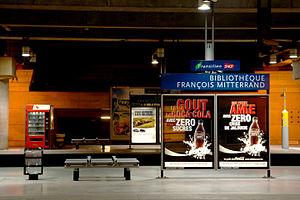
La gare de la Bibliothèque François-Mitterrand est une gare ferroviaire française de la ligne de Paris-Austerlitz à Bordeaux-Saint-Jean, située dans le 13ᵉ arrondissement de Paris, en région Île-de-France.